Galician language

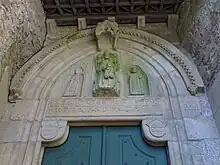
14th-century inscription, in Galician language: 'ESTA : IMAGEE : HE : AQVI : POSTA : POR: ALMA : D(E) : I(O)HA(N) : TVORUM' 'This image is here in exposition for the soul of Joham Tuorum'.

In spite of Galician being the most spoken language, during the 17th century, the elites of the Kingdom began speaking Spanish, most notably in towns and cities. The linguistic situation in Galicia became one of diglossia, with Galician as the low variety and Spanish as the high one. In reaction to the relegation of the autochthonous language, a series of literary and historical works (always written in Spanish) appeared in the 17th century through 19th century, meant to vindicate the history, language, people, and culture of Galicia. The period from the 16th century to the early 19th century, when Galician had little literary—and no legal—use, is considered the dark age of Galician language. The Galician spoken and written then is usually referred to as "Middle Galician".